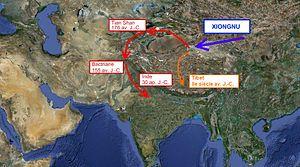
Migration des Yuezhi entre le 2e siècle av. J.-C. et le 1er siècle ap. J.-C.
Tillia tepe, Tilia tepe, Tillya tepe, ou Tillā tapa ou « le tertre d’or », ou « la colline de l’or » est un site archéologique afghan situé dans la province de Djôzdjân à proximité de Chéberghân et fouillé en 1978 par une équipe soviéto-afghane dirigée par l’archéologue russo-grec Viktor Sarianidi, un an avant l’invasion soviétique de l’Afghanistan de 1979.
Le Turkestan est une région d'Asie centrale située entre la mer Caspienne à l'ouest et le désert de Gobi à l'est. Le Pamir et les monts Tian la divisent en Turkestan occidental, à l'ouest, et Turkestan oriental, à l'est. Le premier correspond à l'ancien Turkestan russe et couvre le sud du Kazakhstan, le Kirghizistan, l'Ouzbékistan et le Turkménistan, le second correspond à l'ancien Turkestan chinois et couvre le Xinjiang. Un Turkestan afghan est attesté.
Durant l'Antiquité, à une date inconnue, les Yuezhi, se prononce /jüé tchö, également parfois appelé en chinois Rouzhi, ont fondé le premier empire connu de l'Asie centrale. C'est un peuple indo-européen relevant du groupe des Tokhariens. Ce peuple nous est connu grâce aux chroniques chinoises.